Intersect (2020 film)

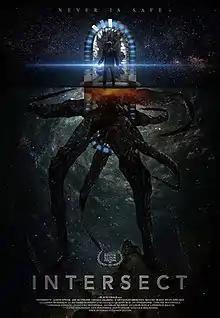
Theatrical release poster

Intersect is a 2020 American thriller film written and directed by Gus Holwerda. The film premiered at the Boston SciFi Film Festival on 12 February 2020 and concentrates on the adventures of young scientists who invented a time machine. This is the debut feature film for Holwerda.